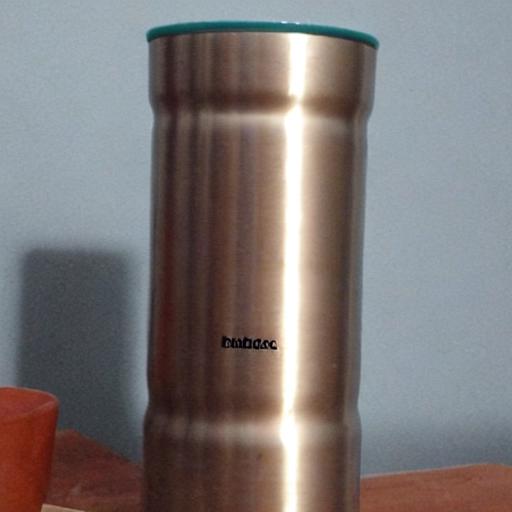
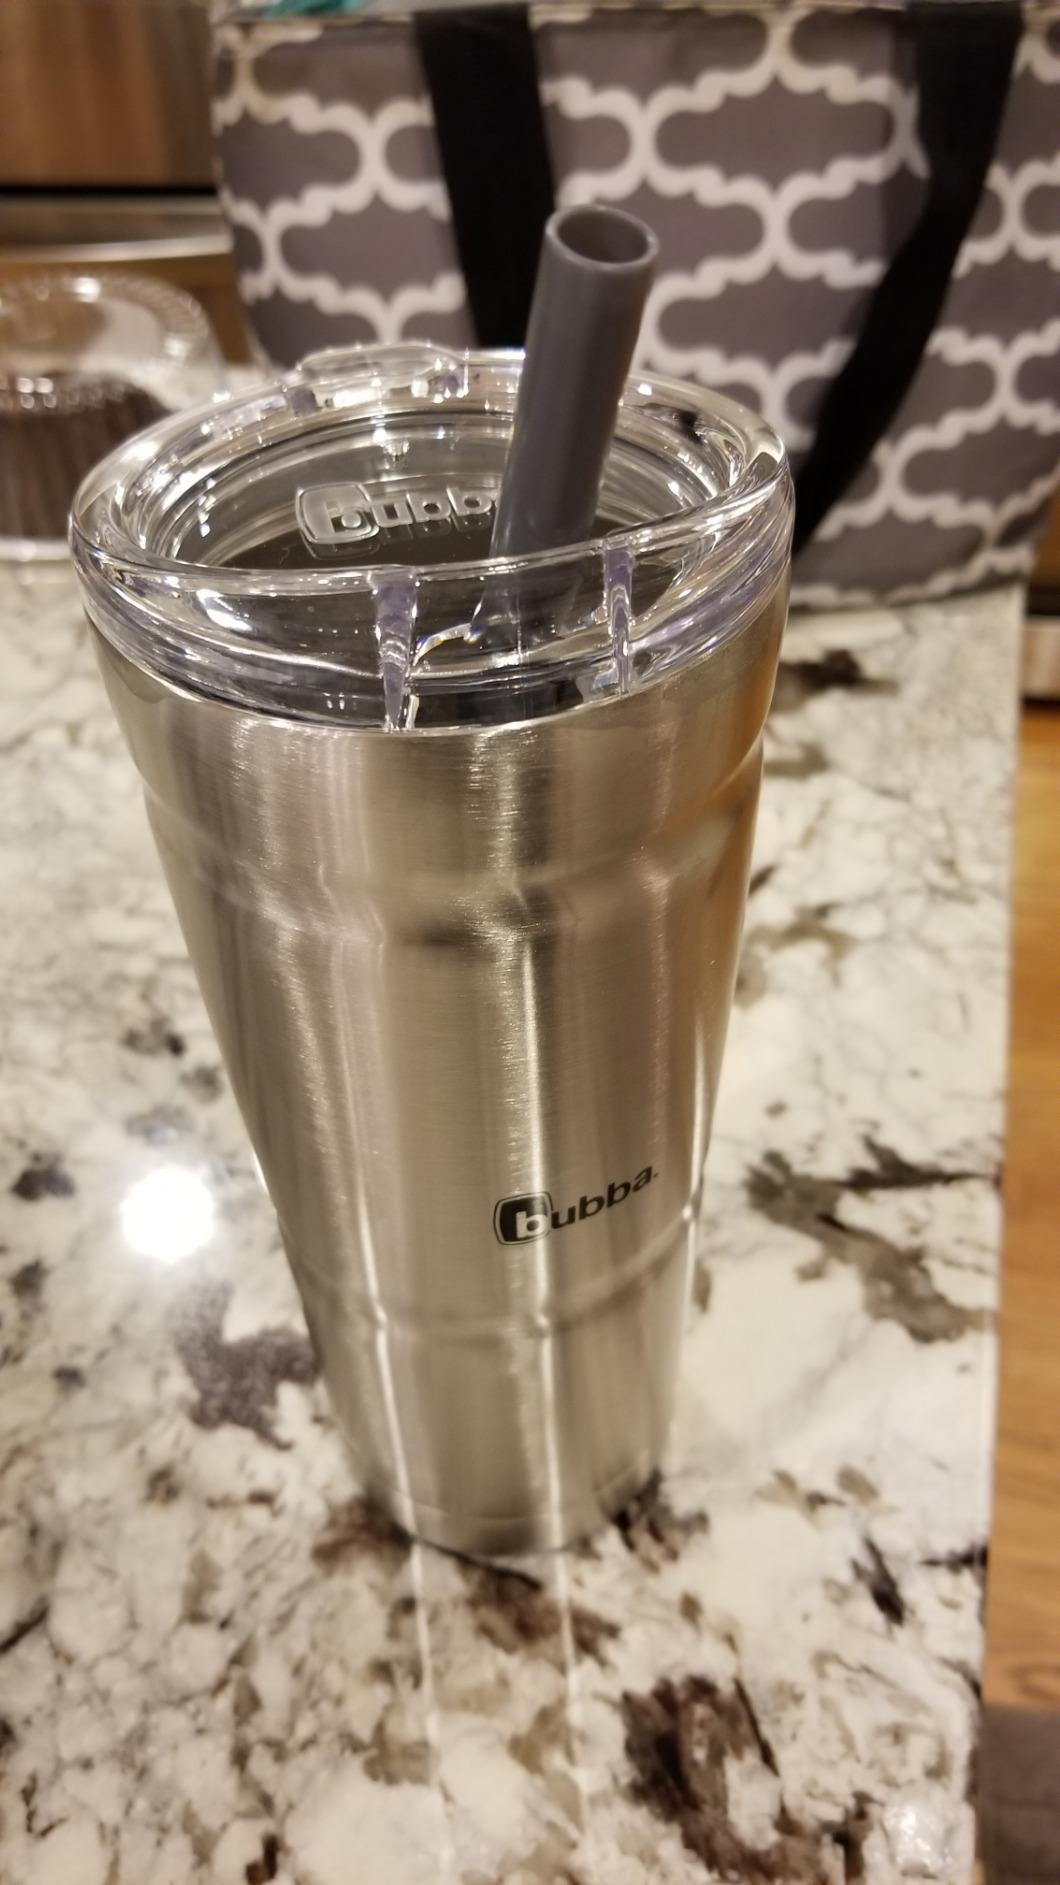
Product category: items_tea
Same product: no